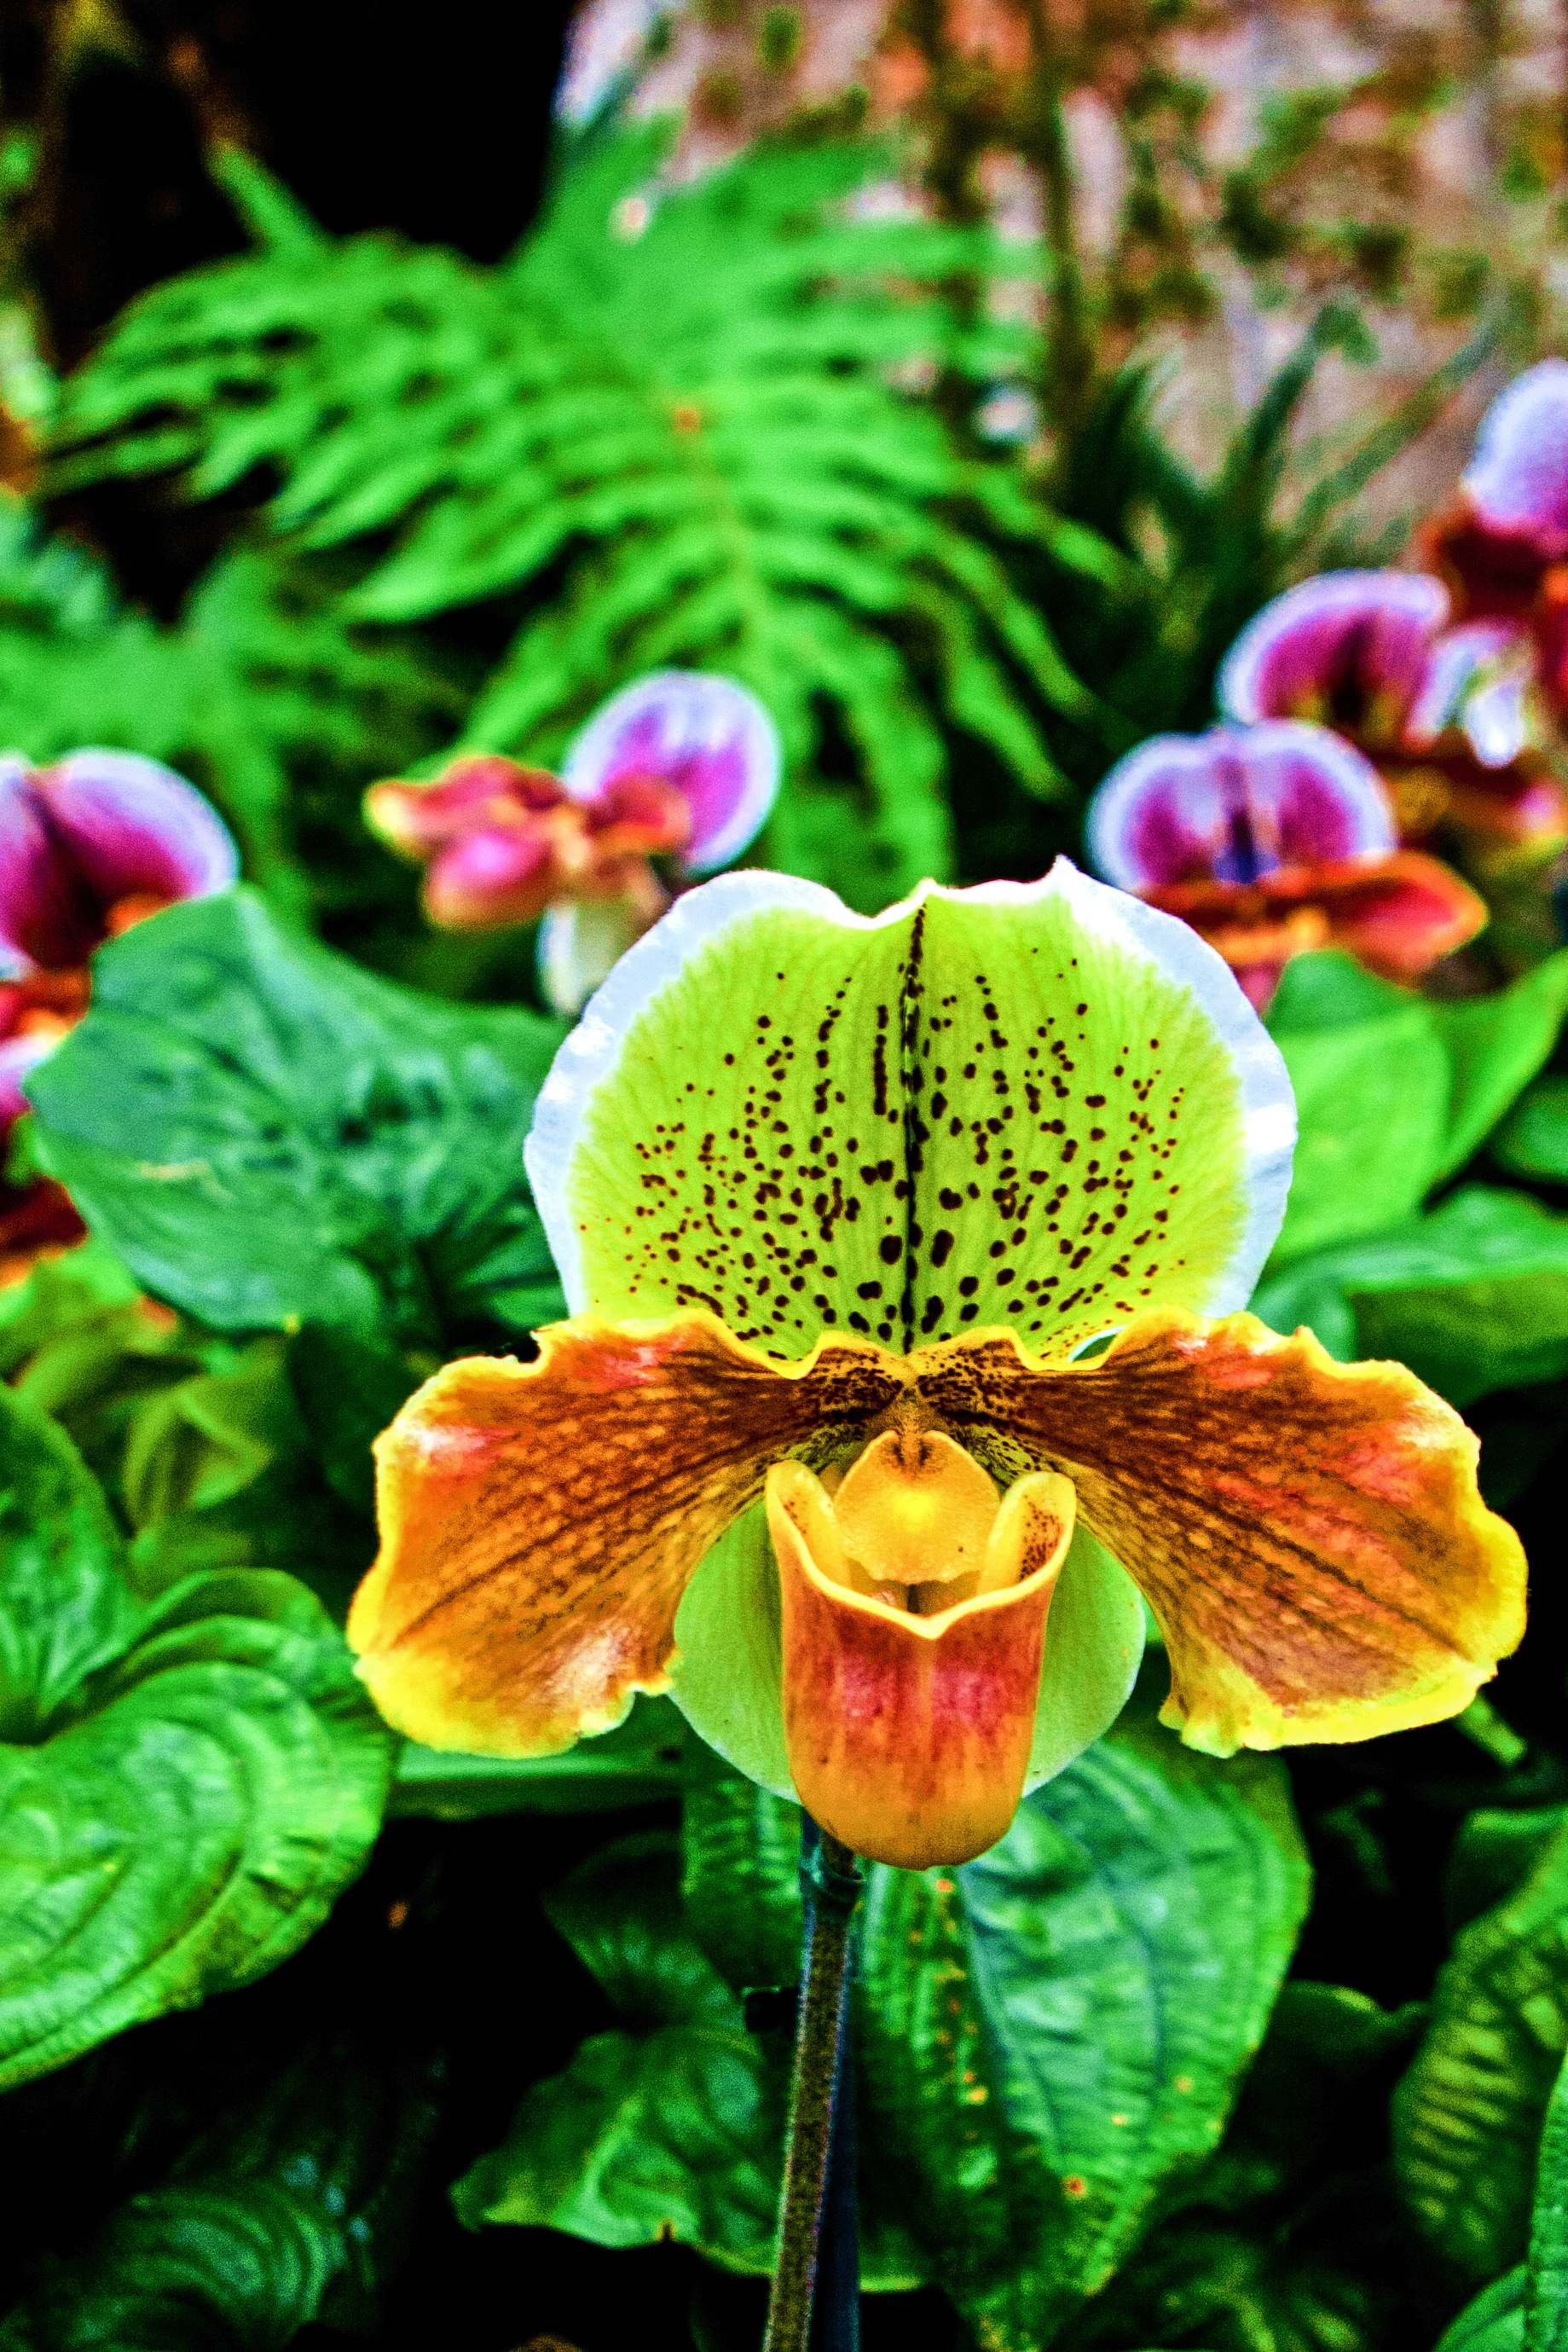
nature, blossom, plant, leaf, flower, petal, botany, garden, flora, orchid, wildflower, macro photography, flowering plant, land plant